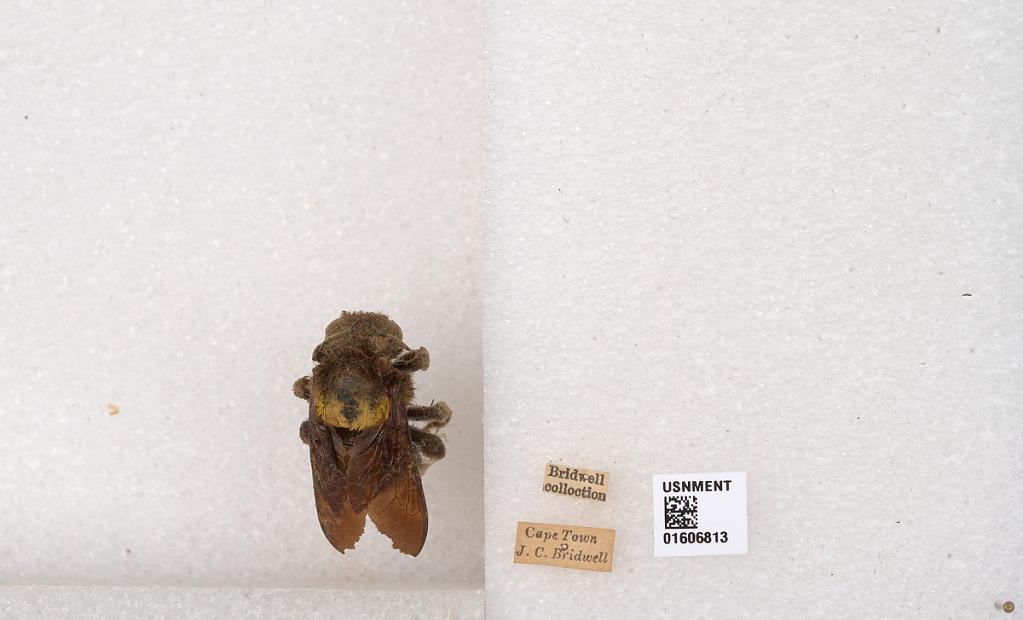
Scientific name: Xylocopa (Koptortosoma) caffra (Linnaeus)
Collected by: J. Bridwell
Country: South Africa
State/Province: Western Cape
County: Cape Town
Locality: Cape Town